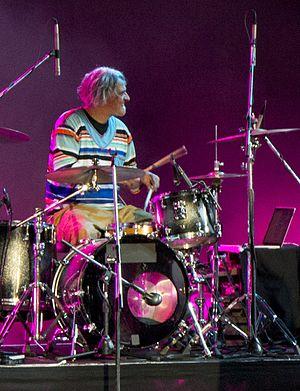
Bersuit Vergarabat est un groupe de rock argentin, originaire de Buenos Aires. Formé en 1988, le groupe a conquis l'underground de Buenos Aires, il est désormais célèbre dans tout le pays. Le style musical du groupe est un mélange de différents genres latino-américains comme la cumbia, le charango ou le tango. Les paroles du groupe formulent souvent des critiques envers le système politique et plus généralement la société.